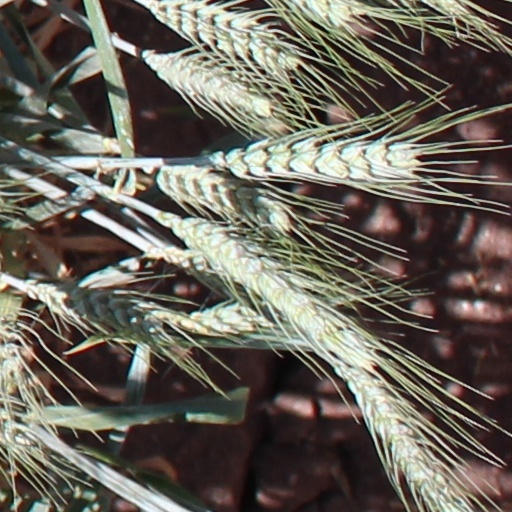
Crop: wheat